Heerstraße (Berlin)

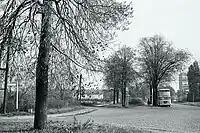
Northern side of the 5-end crossing. The Seeburger Weg is behind Magistratsweg (1966).

Until around 1973 the next crossing after Sandstraße was Seeburger Weg and Magistratsweg. The Seeburger Weg met Heerstraße from the southwest. The Magistratsweg came from the north to end on Heerstraße as the fifth arm of this junction.